History of women in Puerto Rico

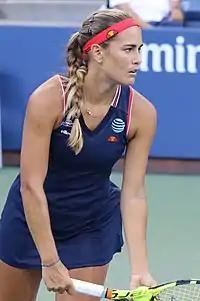
Monica Puig won the first Olympic gold medal for Puerto Rico

Laura Daniela Lloreda is a Puerto Rican who represented Mexico at various international women's volleyball competitions and played professional volleyball both in Mexico and in Puerto Rico, and Ada Vélez is a Puerto Rican former boxer who became the country's first professional women's world boxing champion.